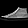
Label: Sneaker